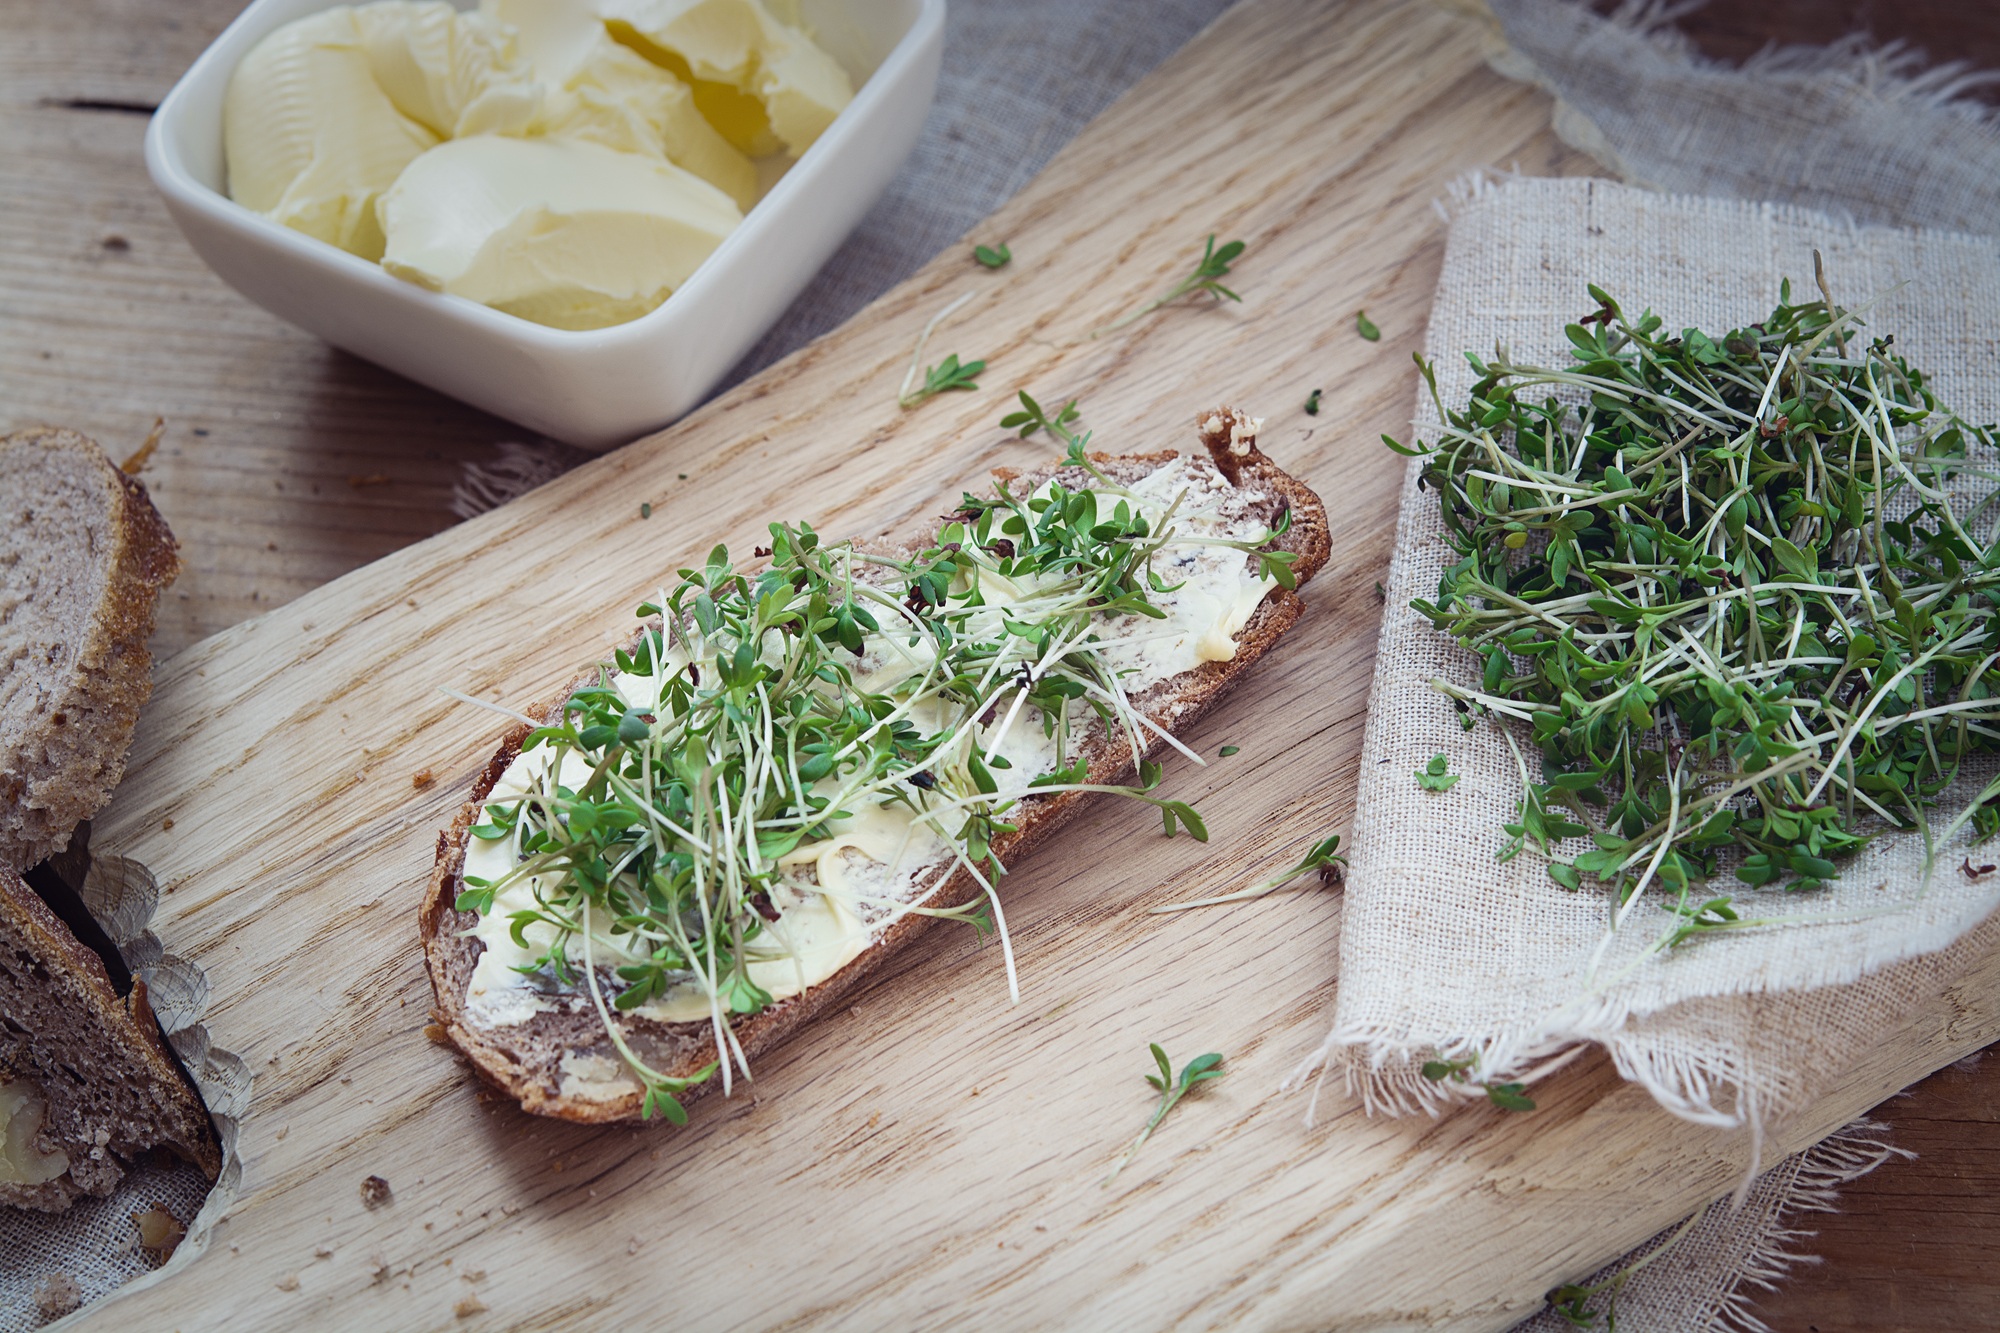
plant, dish, food, green, herb, produce, vegetable, fish, close, eat, cuisine, bread, butter, cutting board, rosemary, cress, dill, country life, wooden board, flowering plant, bread and butter, cress bread, land plant